Edward C. Shannon

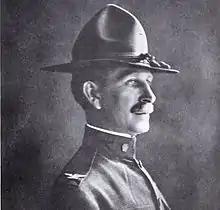
Shannon as Colonel and commander of the 111th Infantry Regiment, 1918

Edward C. Shannon (June 24, 1870 – May 20, 1946) was the 15th lieutenant governor of Pennsylvania from 1931 to 1935.